Boustead Heavy Industries Corporation

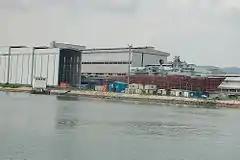
Naval shipbuilding at Boustead Naval Shipyard

The primary source of revenue for Boustead Heavy Industries Corporation is shipbuilding. Boustead Heavy Industries Corporation has three shipyards located in Malaysia, one of which is specialised in naval vessels while the other two are specialised in commercial vessels.